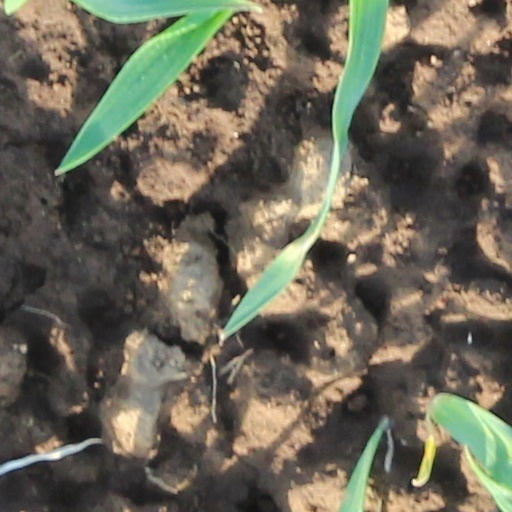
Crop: wheat